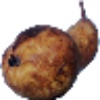
Label: pear_abate